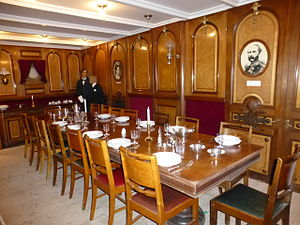
Storebæltsoverfarten / Historie
Spisesalon fra S/F Christian IX fra 1908 bevaret på By og Overfartsmuseet.
Storebæltsoverfarten var danske færgeoverfarter, der krydsede farvandet Storebælt mellem Korsør hhv. Halsskov på Sjælland og Nyborg hhv. Knudshoved på Fyn. Der var jernbanefærger fra 1883 til 1997 og bilfærger fra 1930 til 1998.